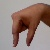
The image shows a hand gesture representing the letter 'Q' in Indian Sign Language.